Kingsbury, London

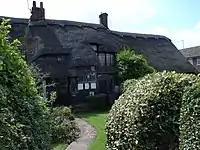
No. 154 Slough Lane, from the 1920s

A congregation of Jews affiliated to the United Synagogue is first recorded in Kingsbury in 1939. In 1942 Eden Lodge at Kingsbury Green was registered for worship, becoming Kingsbury district synagogue in 1954.